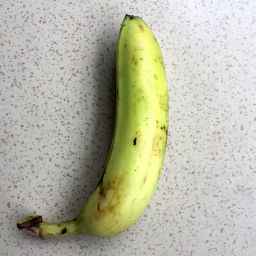
Fruit: Banana
Quality: Good